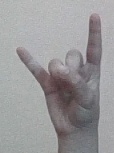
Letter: la